Frankincense

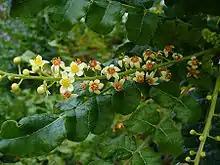
Flowers and branches of the "Boswellia sacra" tree

The trees start producing resin at about eight to 10 years old. Tapping is done two to three times per year with the final taps producing the best tears because of their higher aromatic terpene, sesquiterpene and diterpene content. Generally speaking, the more opaque resins are the best quality. Today 90 percent of the world's production of frankincense comes from the Horn of Africa, predominantly from the border communities on the Somalia–Ethiopia border.